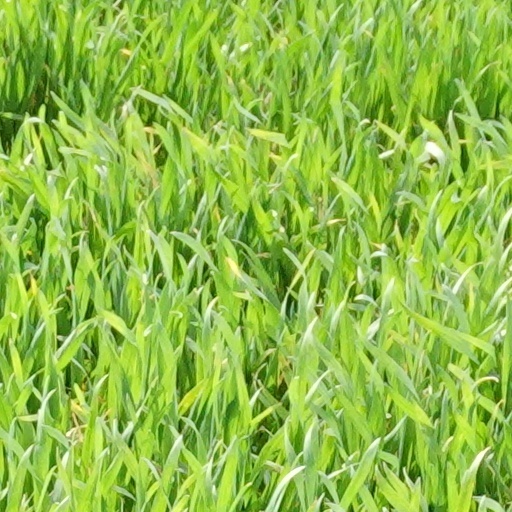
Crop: wheat